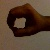
The image shows a hand gesture representing the number 0 in Indian Sign Language.